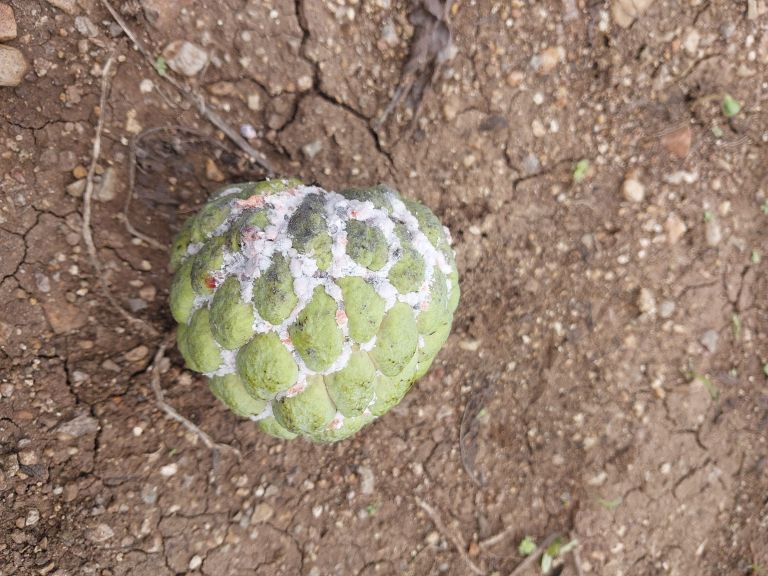
Disease label: Mealy Bug